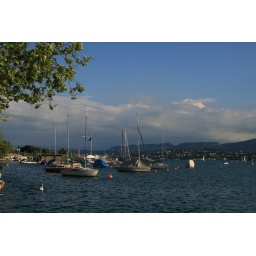
boat in zurich lake